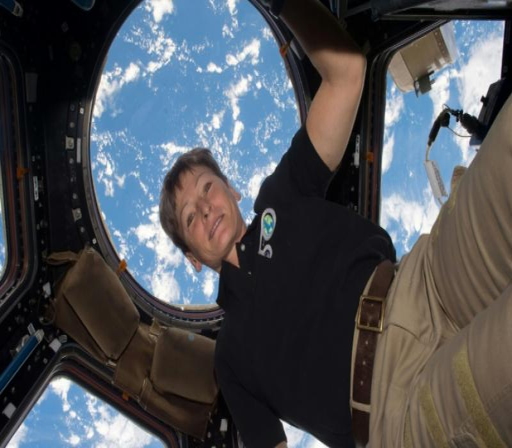
astronaut is pictured aboard satellite in this undated handout photo released .